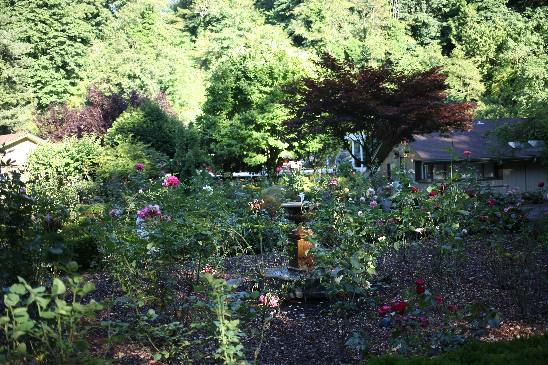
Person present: No